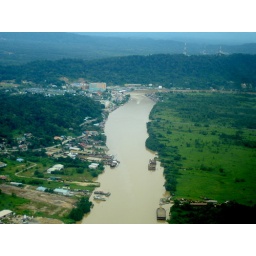
Huang Ho river of Limbang,never again can see the clear water river due to logging activity in the rural area.